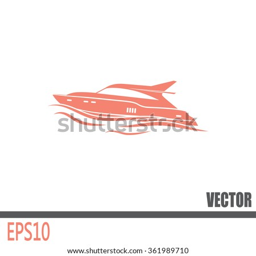
vector illustration of a boat